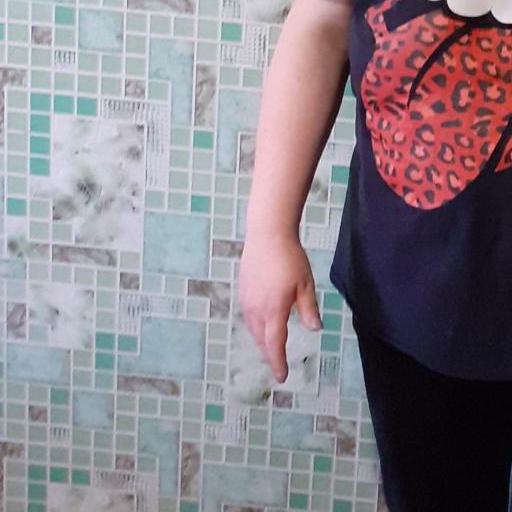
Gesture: no_gesture